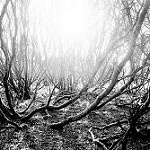
Label: forest